Pancharanga Kshetrams

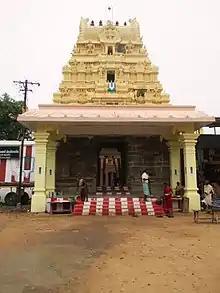
Koviladi Appala Ranganathar temple

The Sri Appakkudathaan Perumal Temple, also called as Thirupper Nagar, is located on the banks of the Kaveri River, away from Kollidam. It is one of the 108 Divya Desams and also one of the Pancharanga Kshetrams.